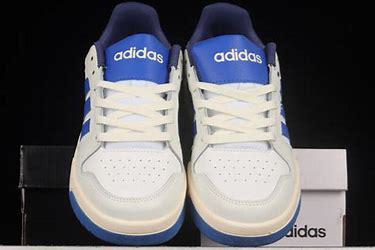
Brand: adidas
Model: neo Adidas NEO Entrap